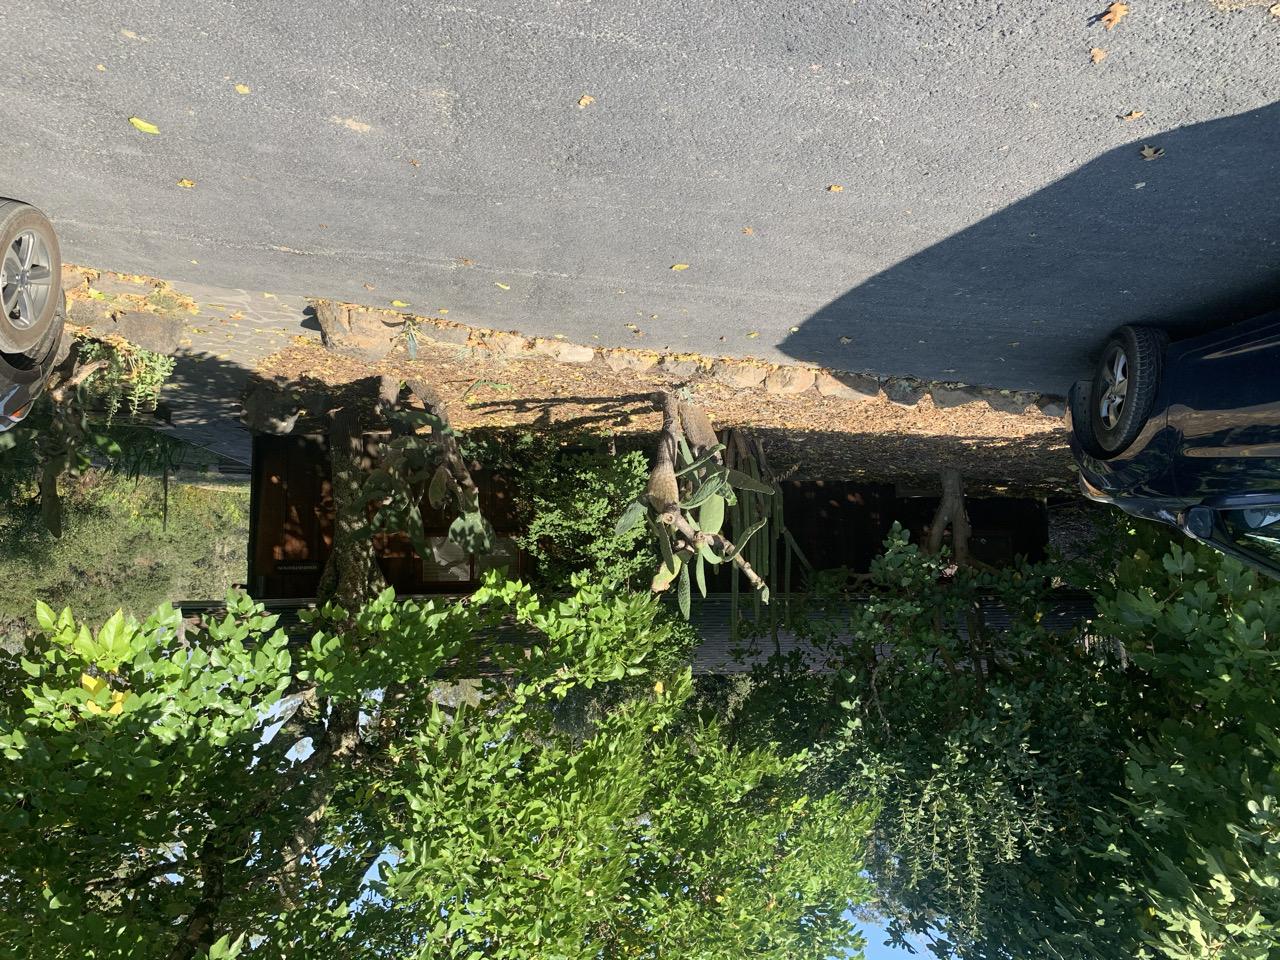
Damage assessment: no_damage